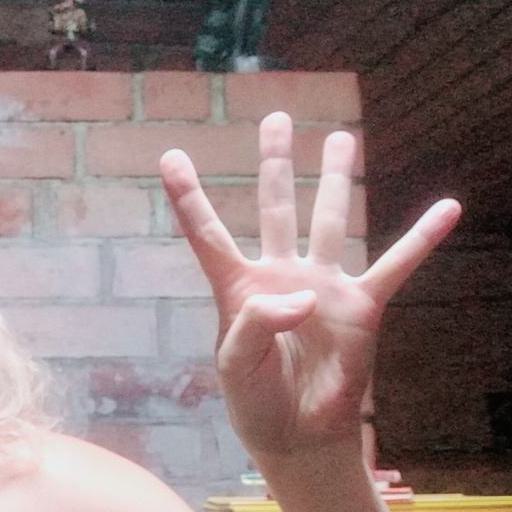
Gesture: four